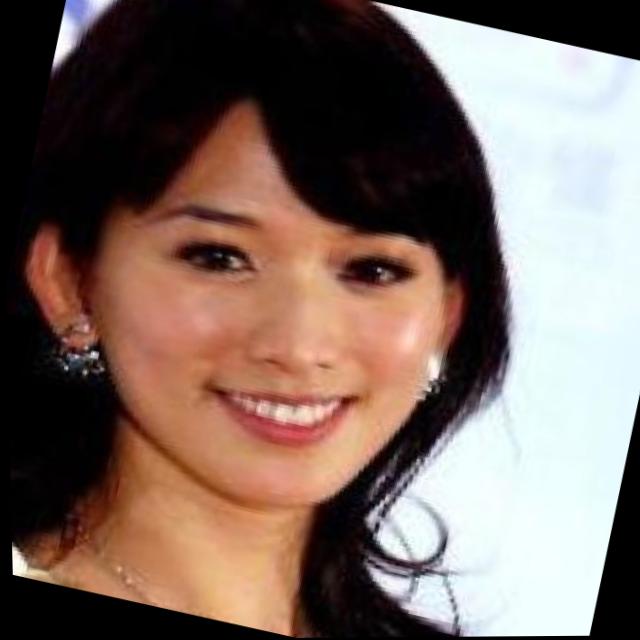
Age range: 21-44